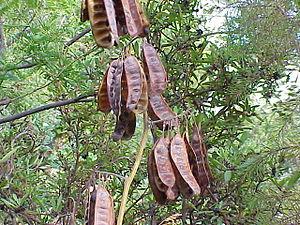
Albizia est un genre botanique d'environ 150 espèces de petits arbres et arbustes tropicaux ou sub-tropicaux à croissance rapide.